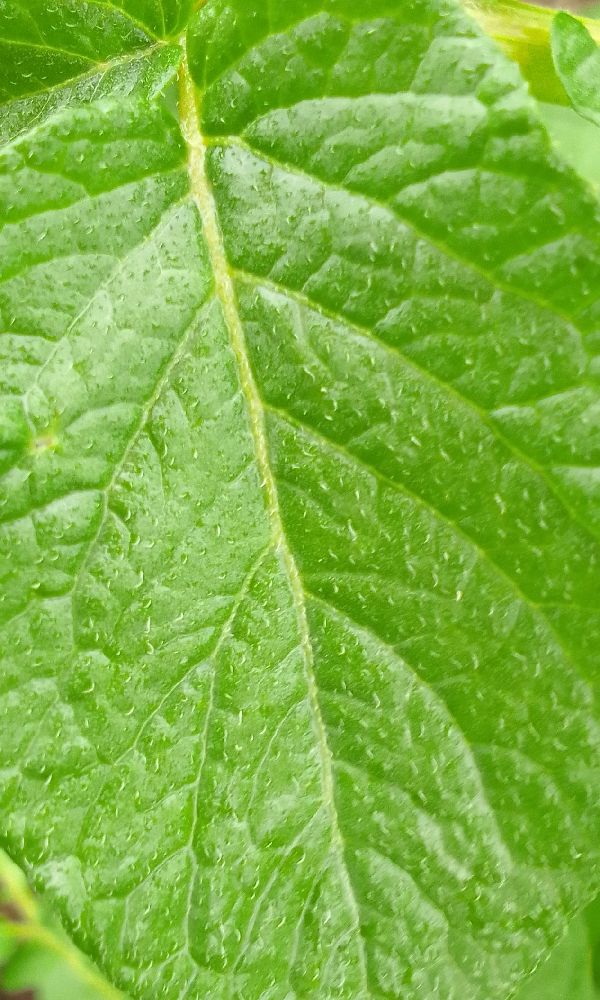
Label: Healthy